Black Walnut (Clover, Virginia)

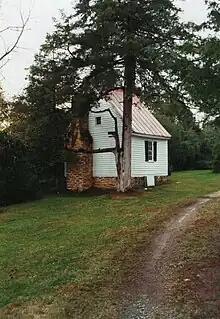
Black Walnut Plantation School House, Built ~1774

The lands retained by Matthew Sims were established as his homestead, where he built his manor house. The main house, which dates to the 1770s, probably stood as a 1-story or -story single-pile, four-room house with interior end chimneys. The earliest documented outbuilding associated with the Black Walnut plantation was constructed southeast of the main house and consisted of a -story, wood-frame building (Figure 9). This building terminates in a steeply pitched roof that is sheathed in standing-seam metal. The late-eighteenth-century structure was used as a schoolhouse; the building is still extant on the Black Walnut property.